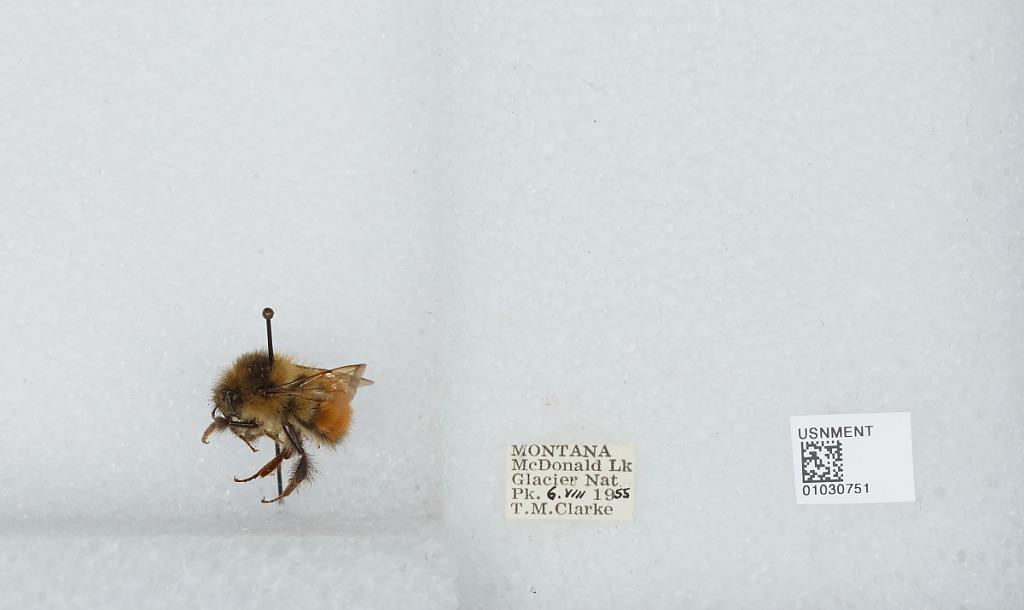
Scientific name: Bombus (Pyrobombus) melanopygus Nylander
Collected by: T. Clarke
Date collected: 1955-8-6
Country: United States
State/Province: Montana
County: Park
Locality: McDonald Lake, Glacier National Park
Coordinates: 48.5758, -113.91